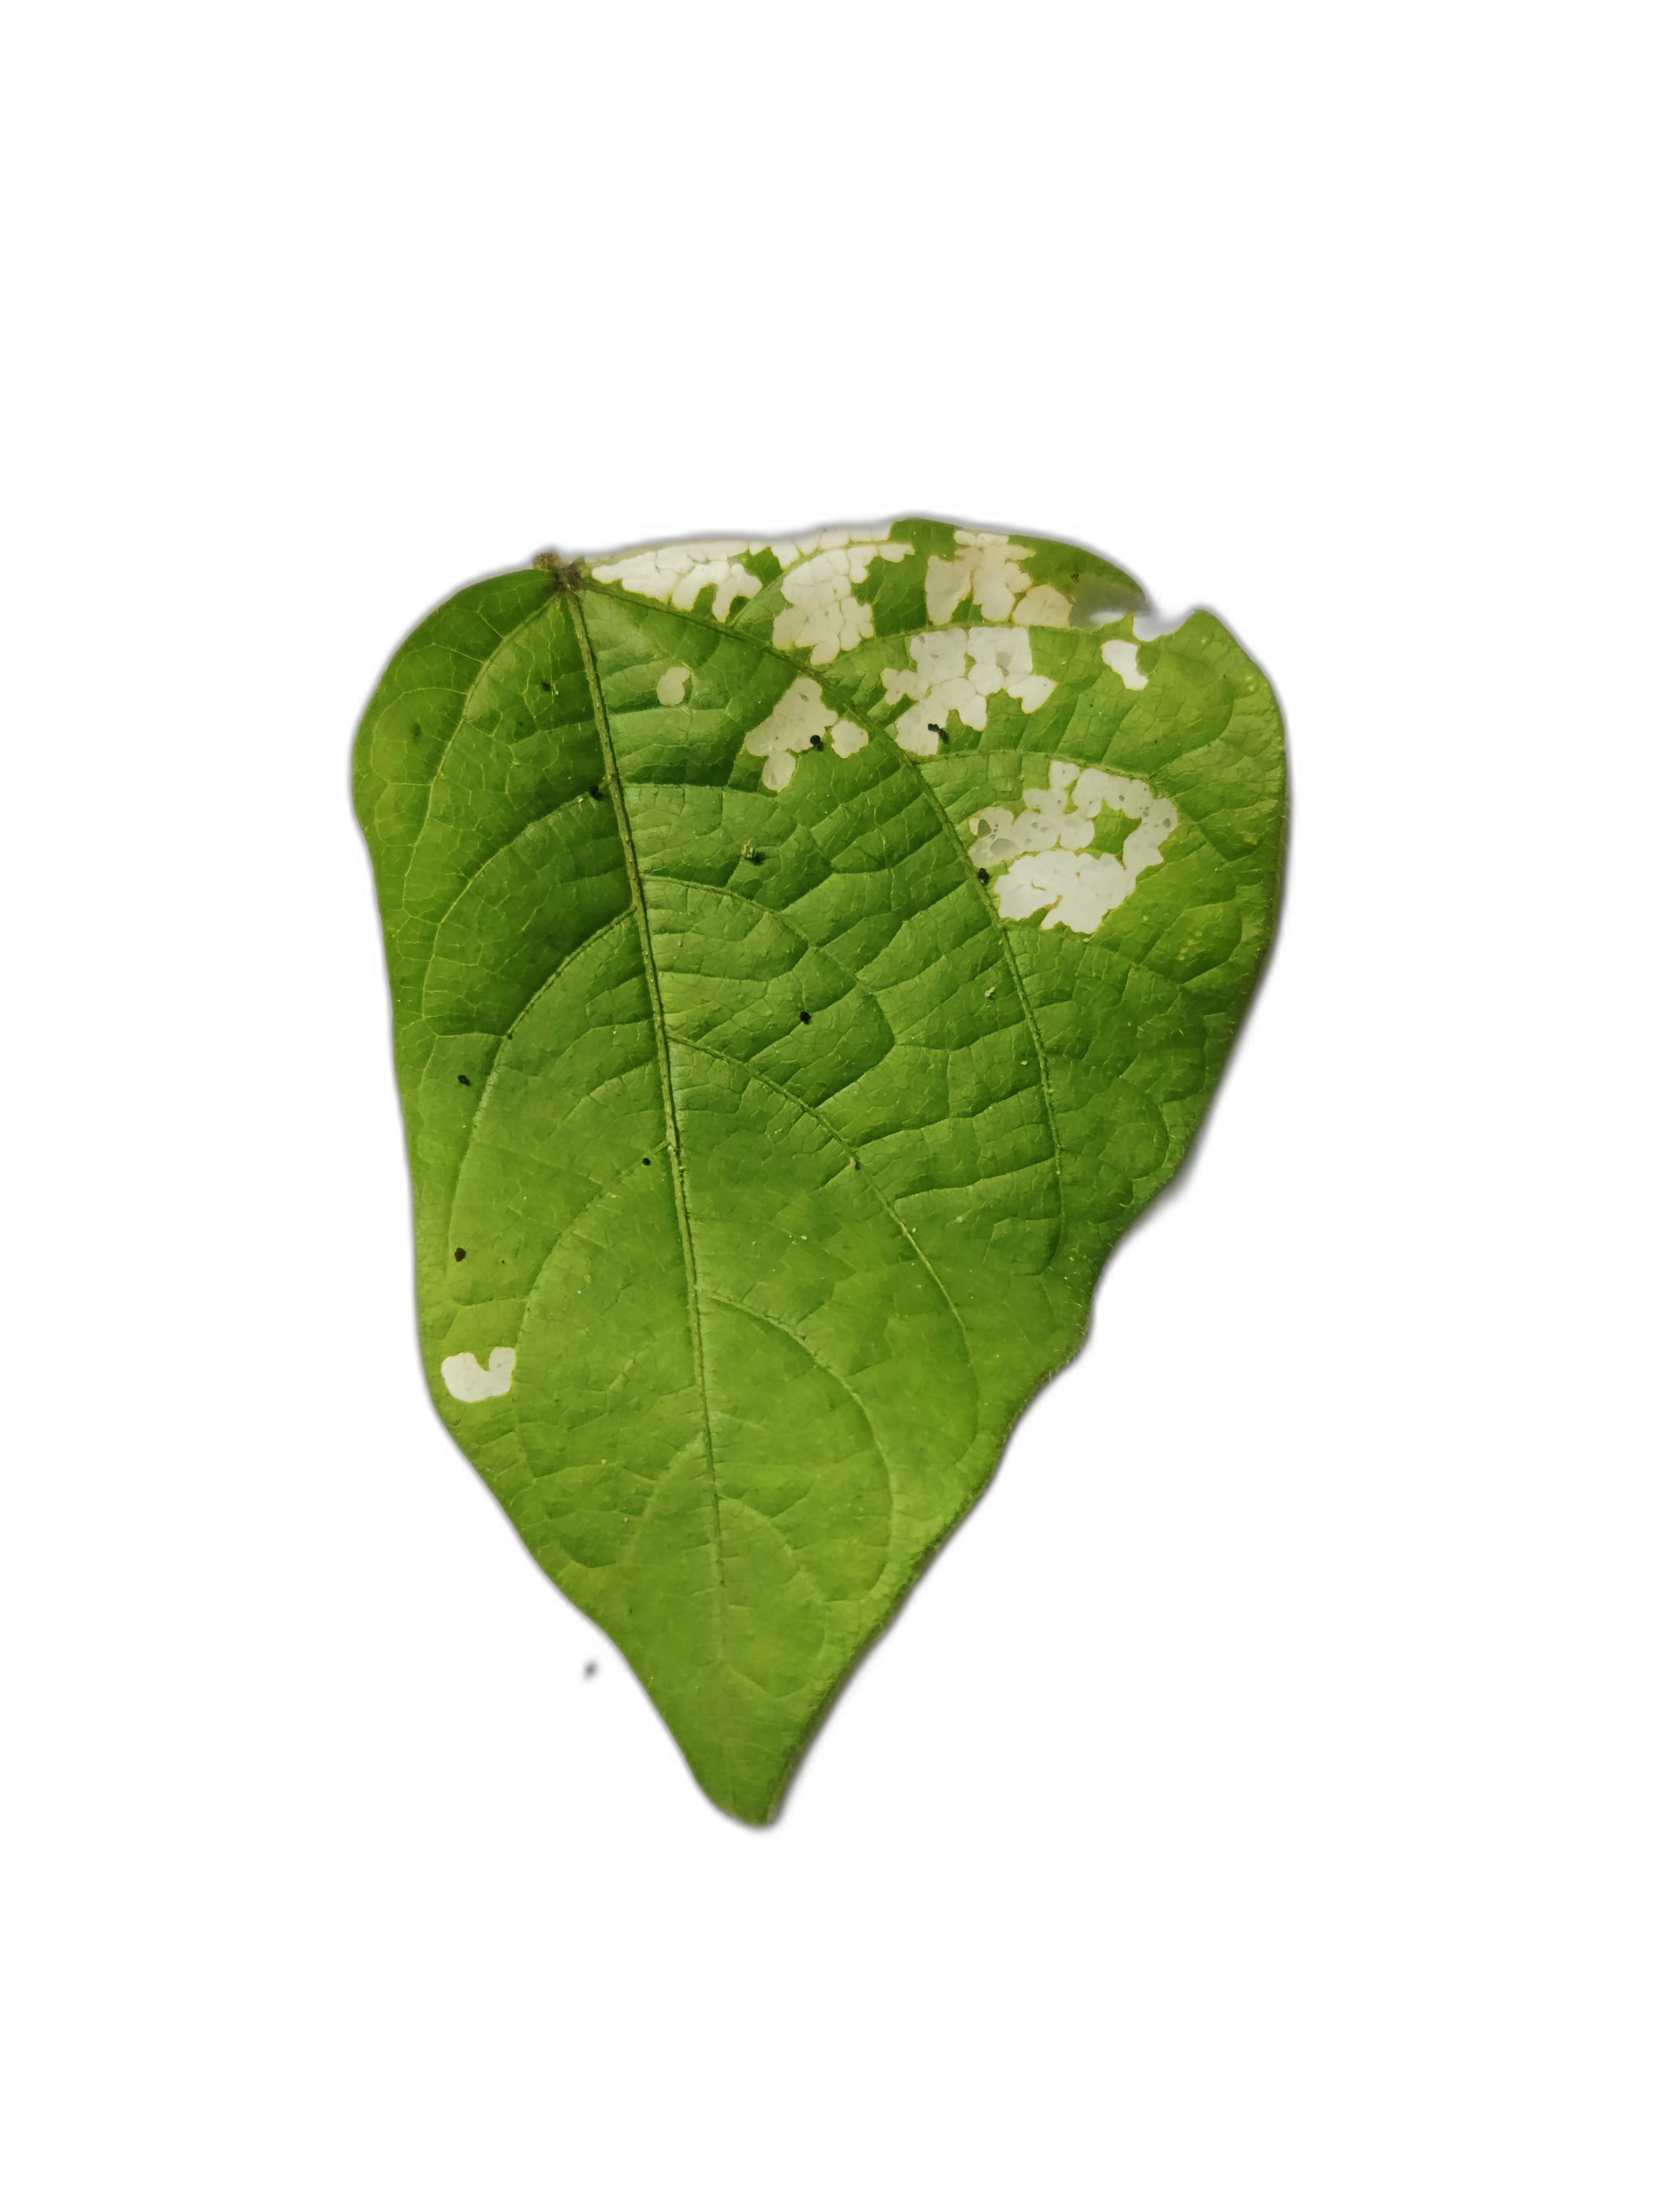
Label: Insect